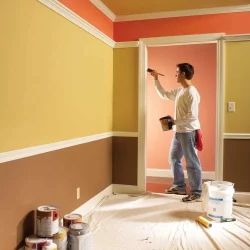
Label: Interior_Painting_Service